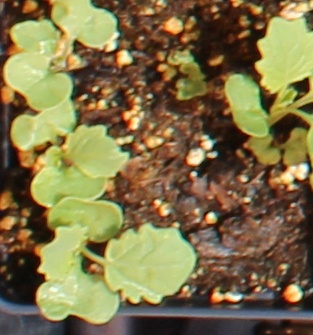
Label: Canola